Zoning in the United States

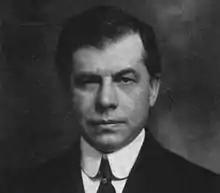
Edward Murray Bassett, "the father of American zoning"

The purported need for formal zoning in America arose at the turn of the twentieth century as cities such as New York, experiencing rapid urbanization and growth in industry, felt a growing need to reduce congestion, stabilize property values, combat poor urban design, and protect residents from issues such as crowded living conditions, outbreaks of disease, and industrial pollution, through legal means. Edward M. Bassett, author of the first comprehensive zoning ordinance in the United States, wrote in 1922:Skyscrapers would be built to unnecessary height, their cornices projecting into the street and shutting out light and air. The lower floors needed artificial light in the daytime. Business centers instead of being rationally spread out were intensively congested. Transit and street facilities were overwhelmed...Additionally, many of the earliest zoning laws in the United States were influenced by a demand for class, ethnic, and race-based segregation. Early zoning ordinances in the United States were more narrow in scope and later became more comprehensive. Modesto, California's 1885 ordinance banning wash houses from certain areas of the city has been argued to be America's first true zoning ordinance. Richmond's 1908 zoning ordinance regulating the height and arrangement of buildings was upheld by the Virginia Supreme Court of Appeals in 1910, a decision used as precedent in the implementation of New York City's 1916 Zoning Resolution.